Luksong tinik

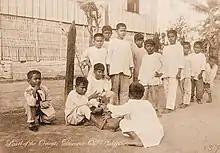
"Luksong tinik" in Manila, 1910. Photographic image from the Smithsonian Libraries National Anthropological Archives

Luksong tinik (English: "jumping over thorns") is a popular game in the Philippines. It is originated in Cabanatuan, Nueva Ecija, played by two teams with equal numbers of players. Each team designates a leader, the "nanay" (mother), while the rest of the players are called "anak" (children). The players chosen to be "nanay" are usually the ones who can jump the highest. The game involves players sitting on the ground and other players jumping over parts of their body.